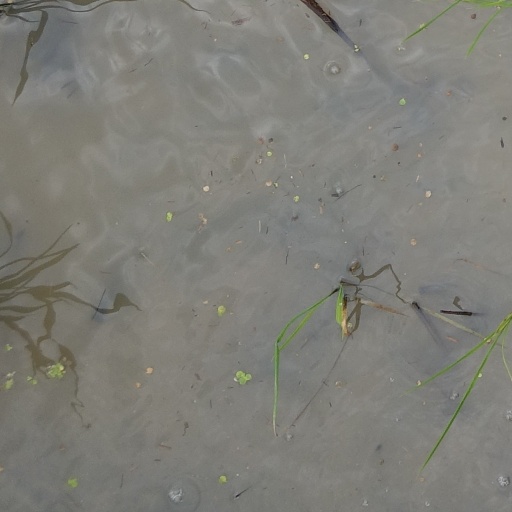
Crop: rice